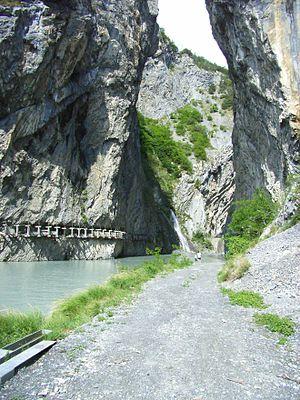
gorge de Lizerne, non loin de Ardon (Suisse, Valais)
La Lizerne est une rivière coulant dans le canton du Valais en Suisse, et un affluent direct en rive droite du Rhône.